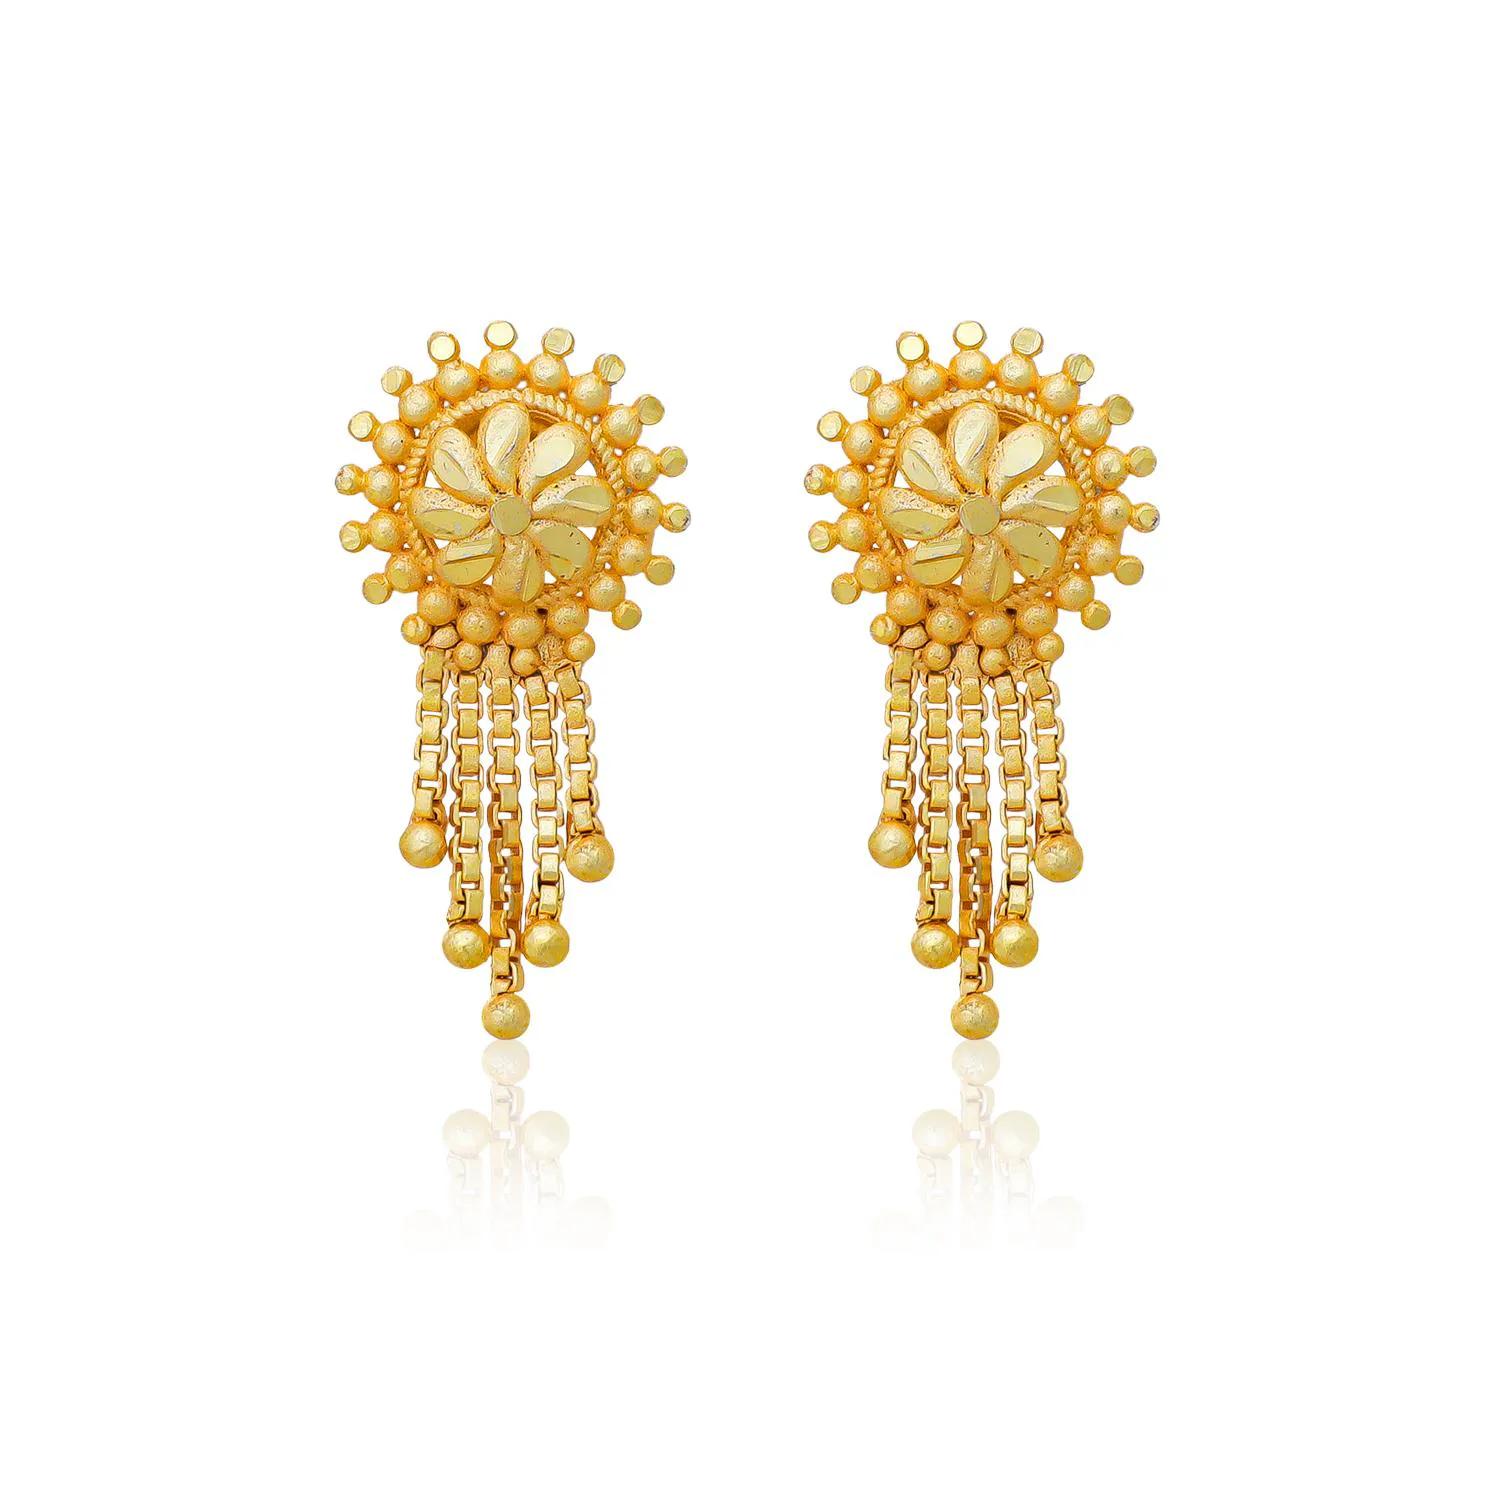
arch fashion Premium Micron Gold Plated Push Back Stud Earrings
Type: Earrings
Brand: arch fashion
Price: Rs. 299
Every Female is incomplete without Earrings an earring is a piece of jewellery attached to the ear via a piercing in the earlobe or another external part of the ear.
Features: earring for women: every female pair 1 earring: jewellery for women: arch fashion jewellery for women: trending jewellery for women
Included: 1